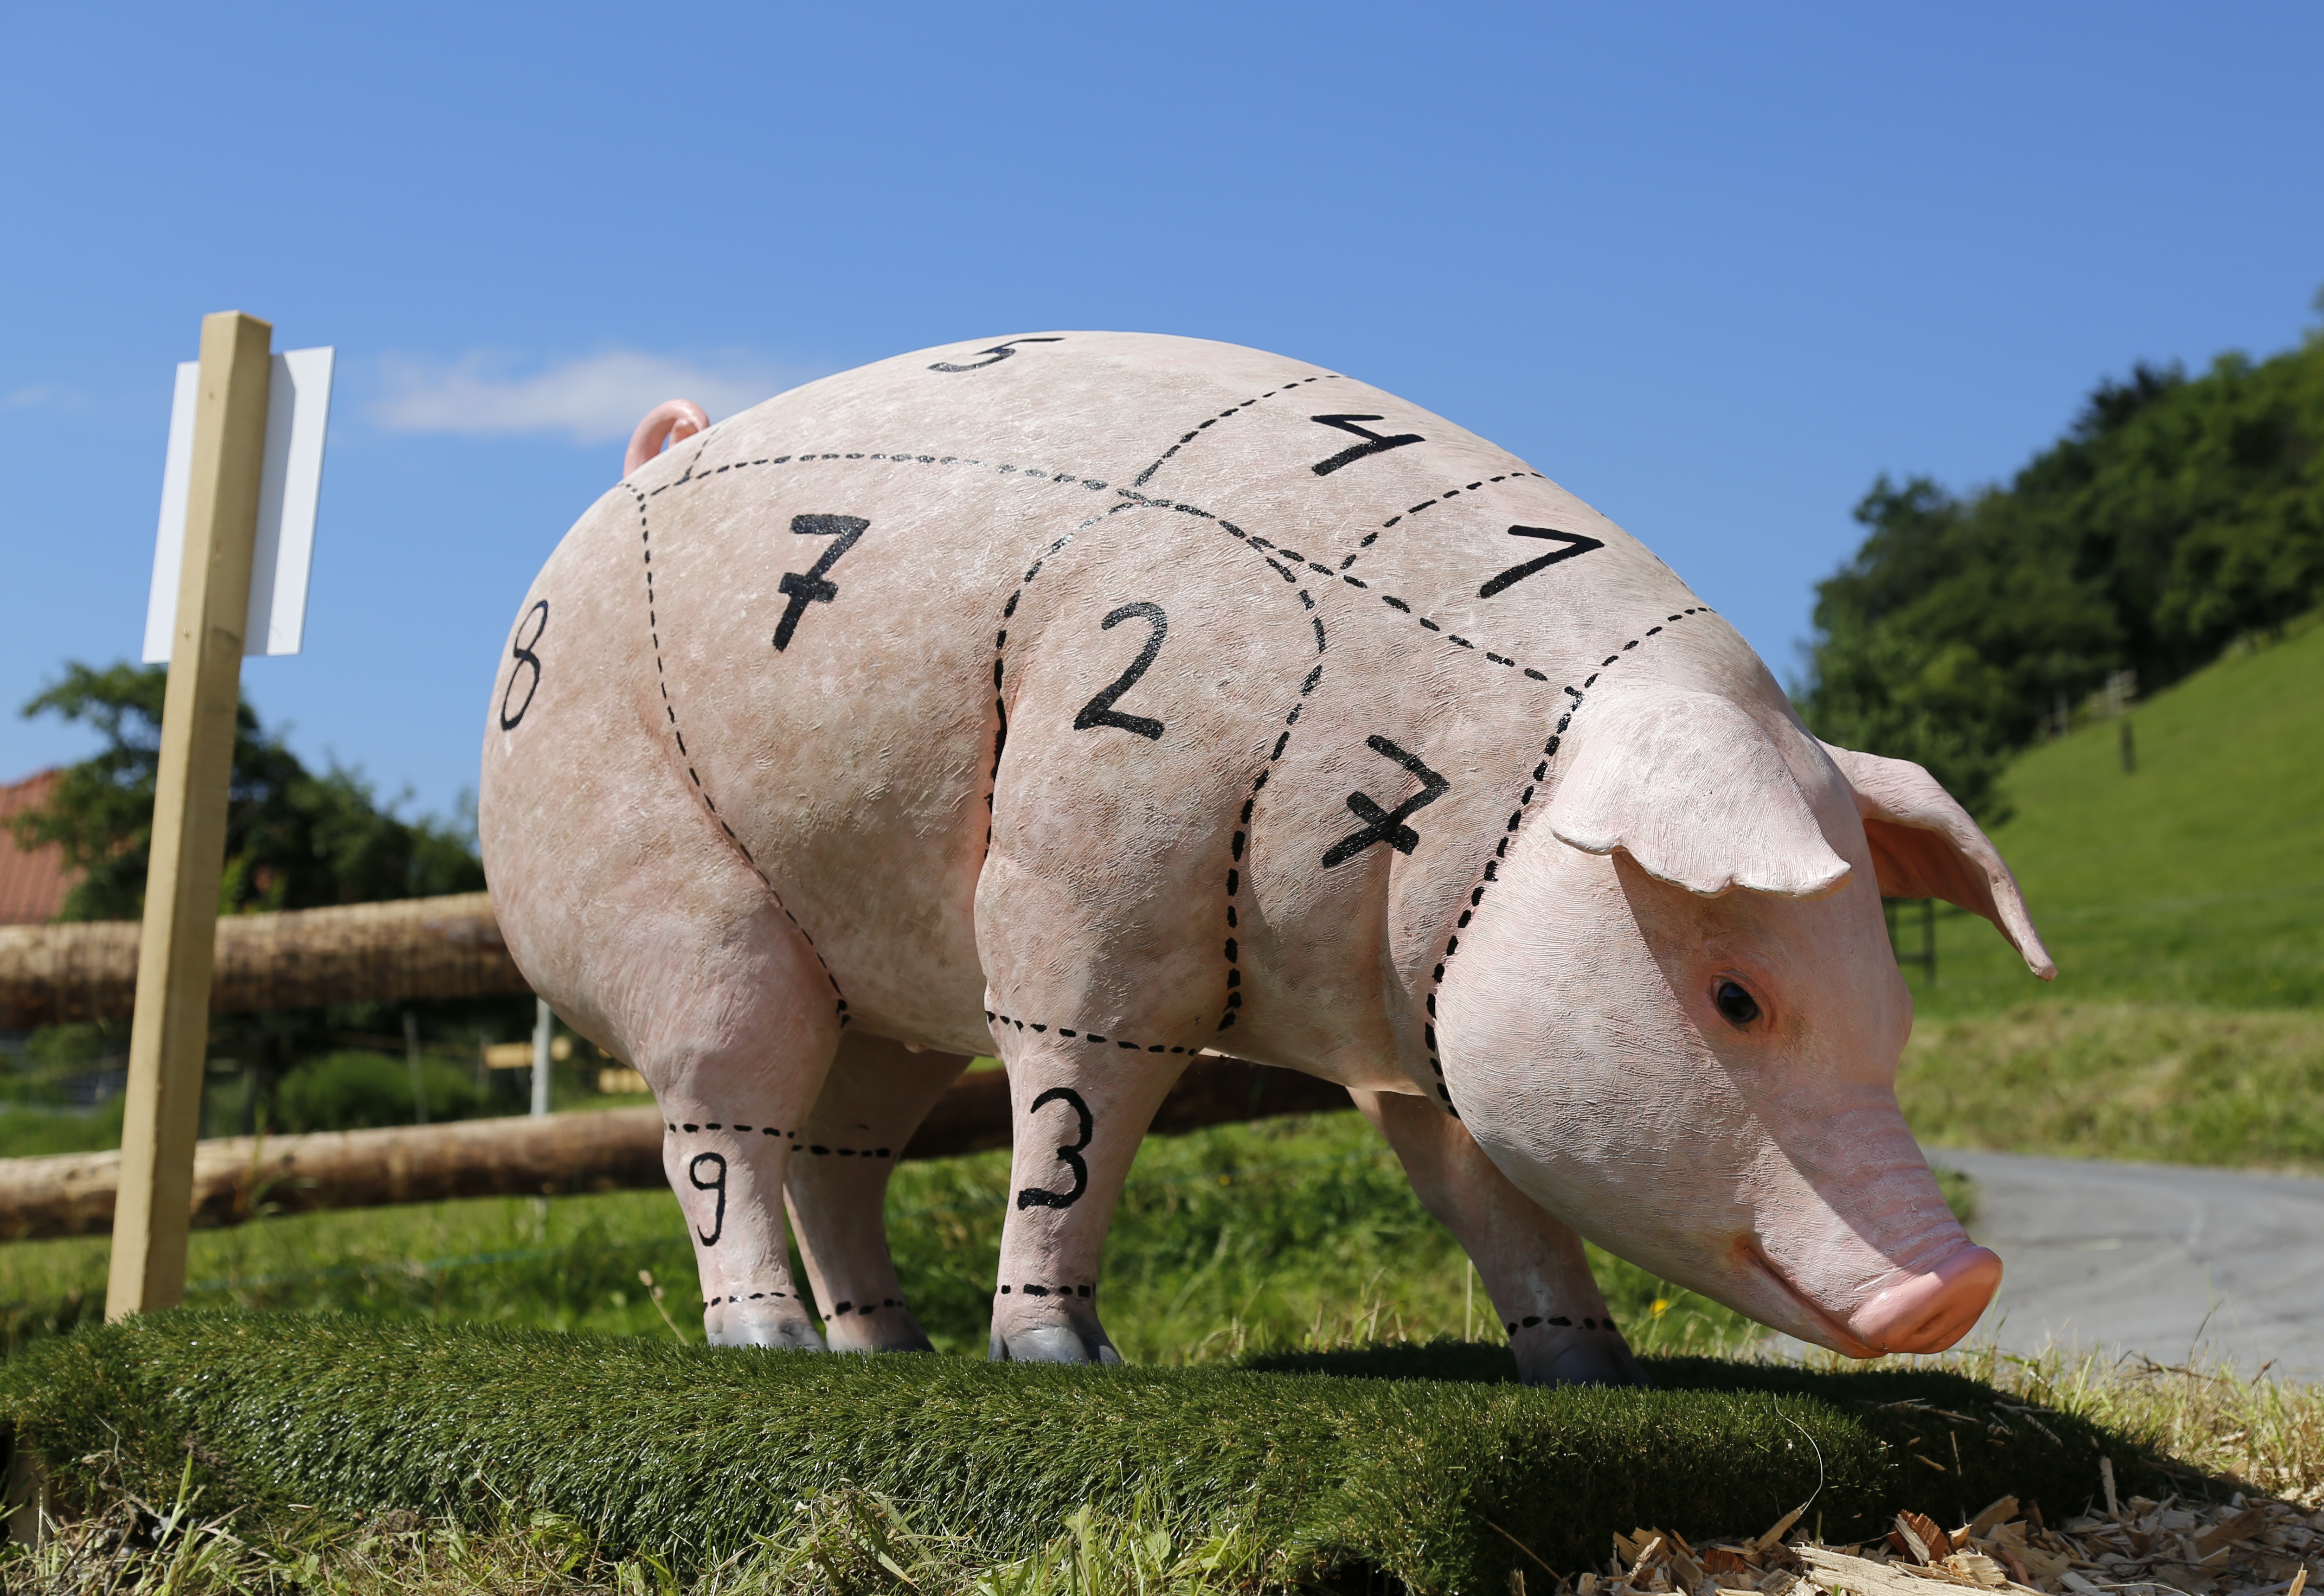
grass, farm, cattle, pasture, grazing, livestock, sheep, mammal, agriculture, meat, pork, fauna, vertebrate, sheeps, pig, domestic pig